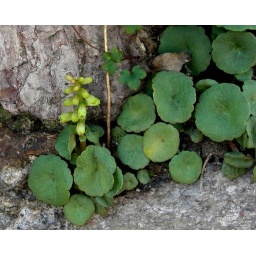
Umbilicus rupestris (Navelwort) - 4b - green form plant in late summer